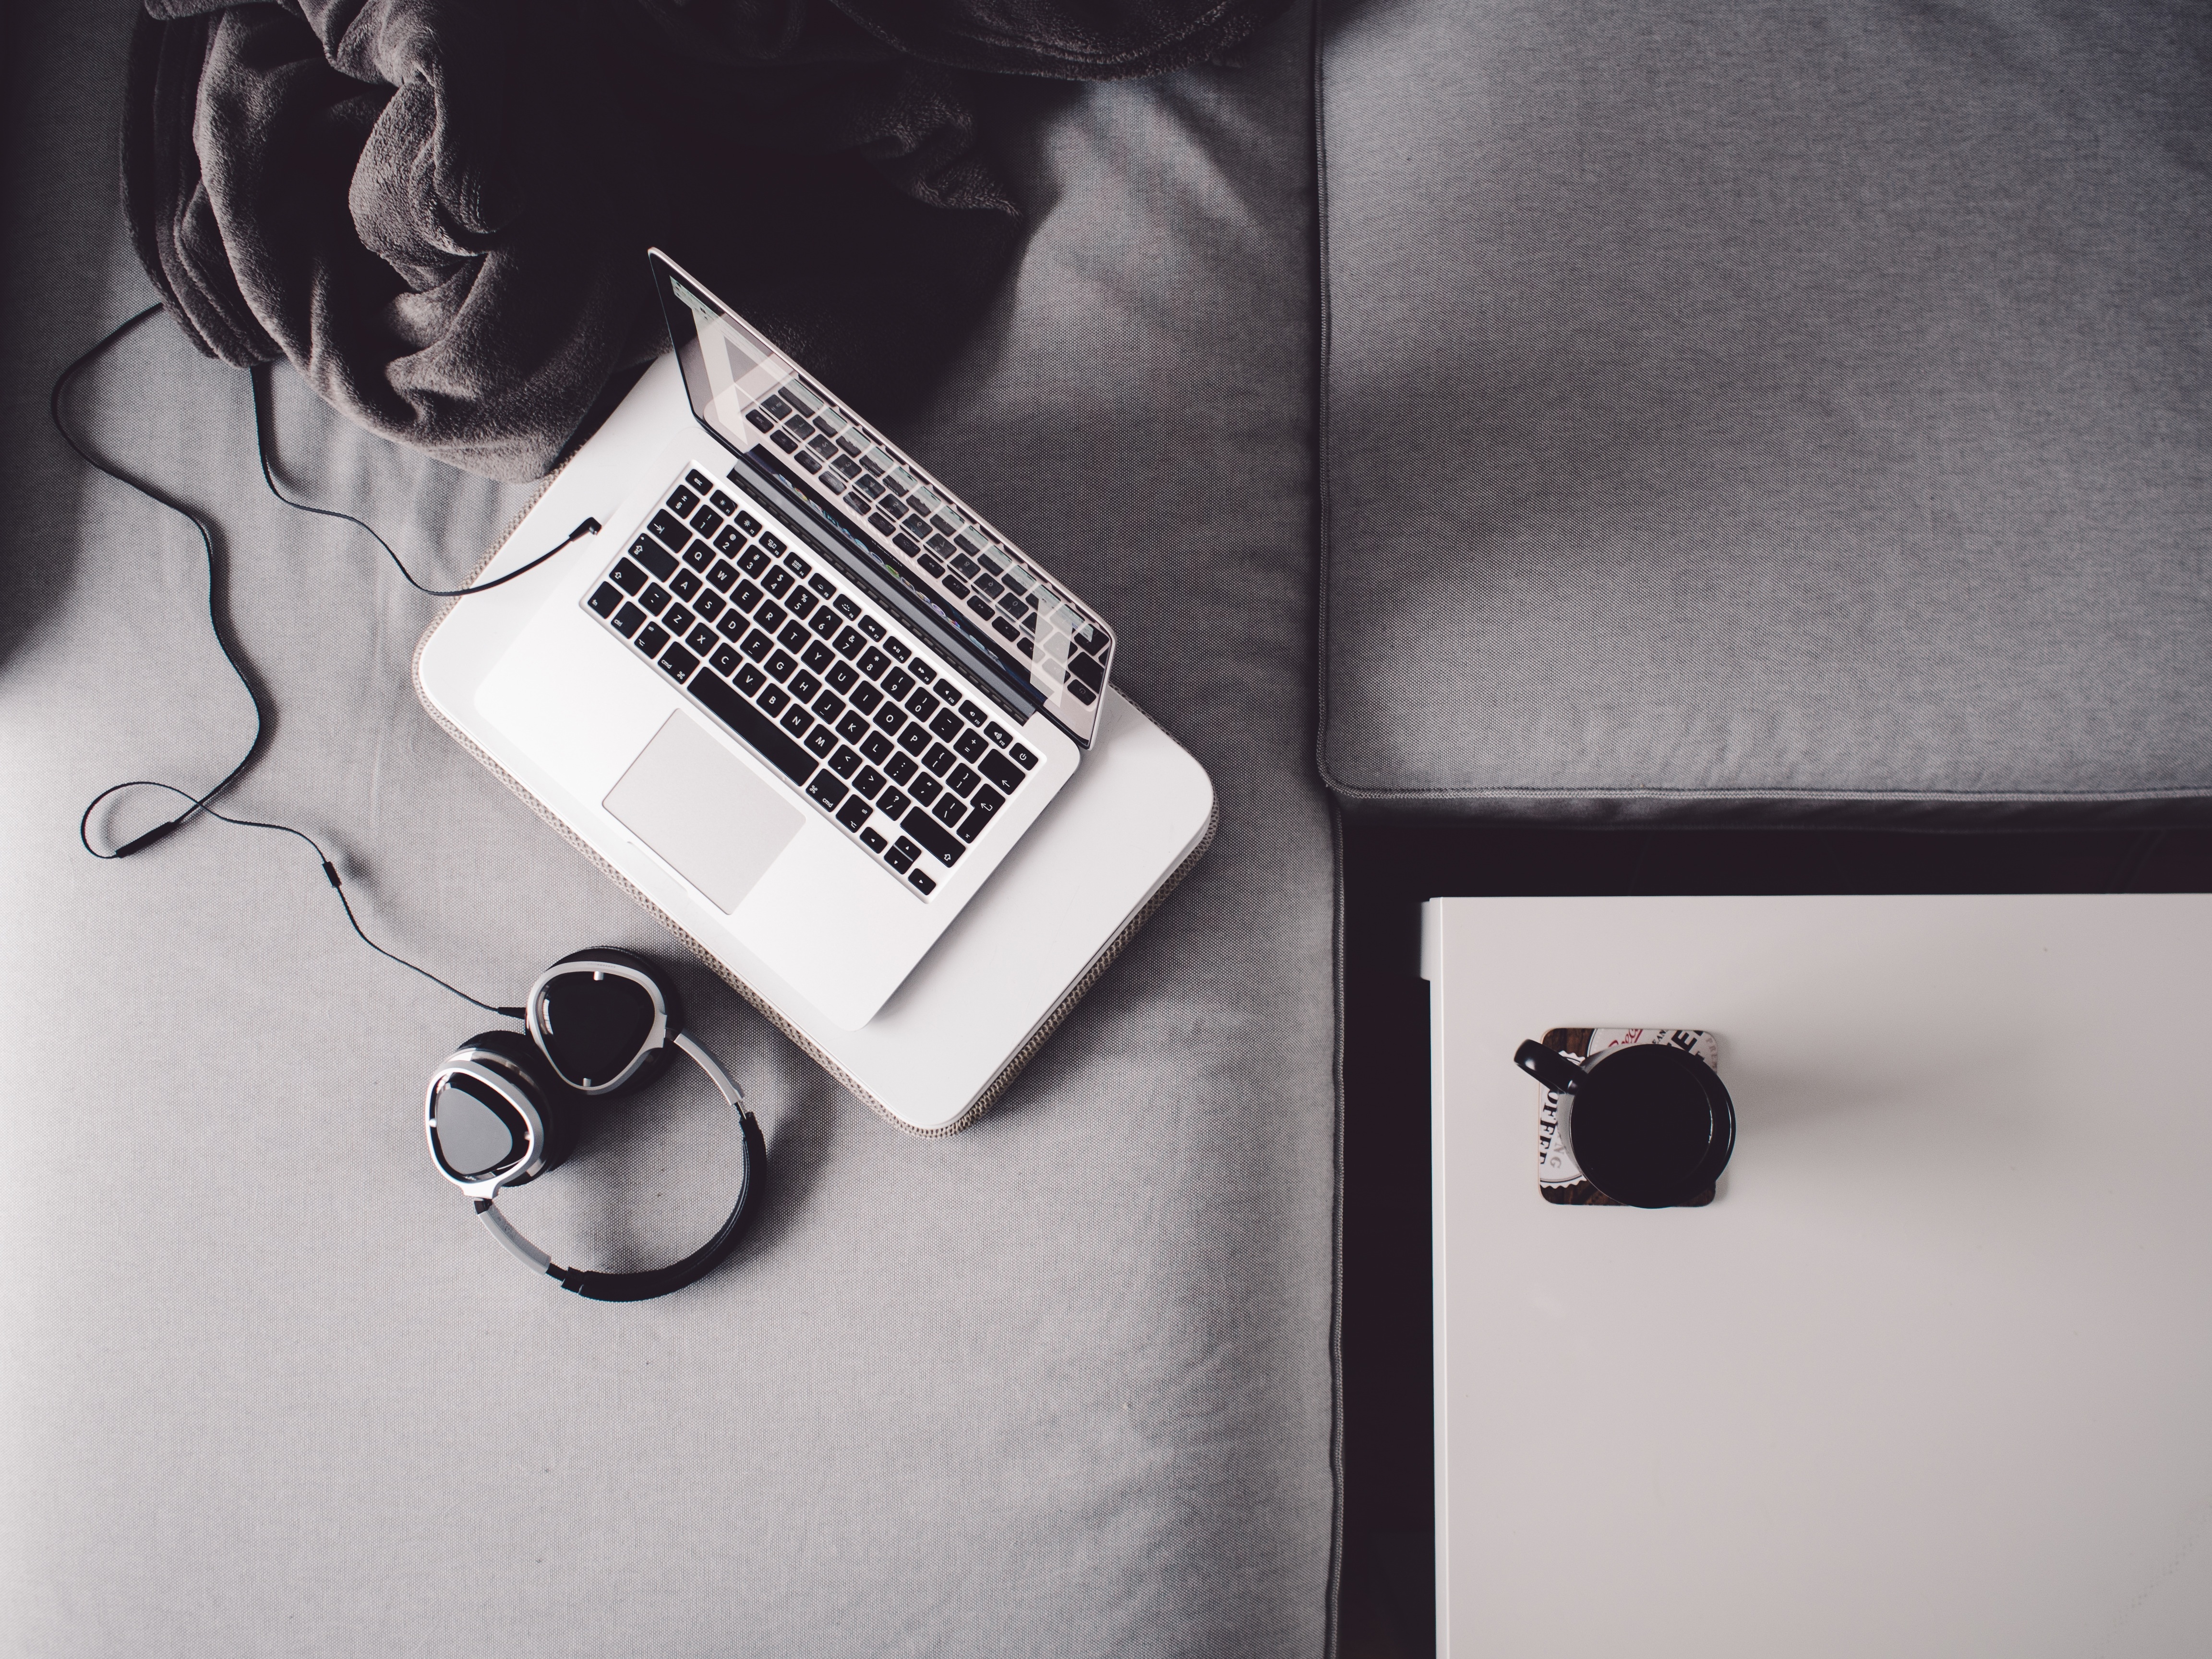
laptop, macbook, hand, table, coffee, black and white, deck, white, guitar, cup, black, mug, lighting, modern, couch, headphones, fashion accessory